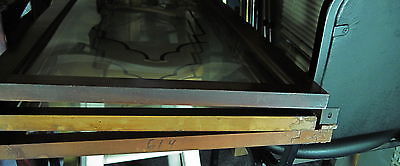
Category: cabinet